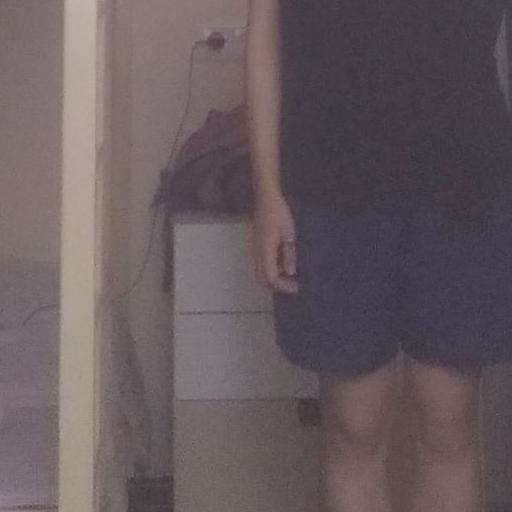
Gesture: no_gesture